Timergara

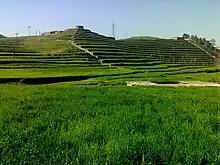
Timergara fields in winter

The total gross enrollment ratio is 73.83% excluding Kachi and 79.59% including Kachi class. Student–teacher ratio is 43 students per teacher. There are 41 boys per male teacher and 46 girls per female teacher.